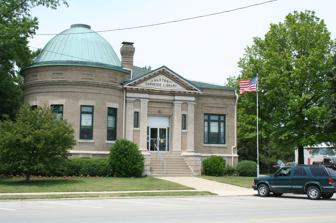
Building: Paxton Carnegie Public Library
Country: United States of America
Year built: 1904
Public library in Paxton, Illinois, US United States historic place Paxton Carnegie Public Library U.S. National Register of Historic Places Paxton Carnegie Public Library, 2007 Show map of Illinois Show map of the United States Location 254 S. Market St., Paxton, Illinois Coordinates 40°27′31″N 88°5′45″W / 40.45861°N 88.09583°W / 40.45861; -88.09583 Built 1904 Architect Paul O. Moratz Architectural style Classical Revival MPS MPL015 - Illinois Carnegie Libraries Multiple Property Submission NRHP reference No. 02000463 Added to NRHP May 17, 2002 Paxton Carnegie Public Library is in the Ford County, Illinois city of Paxton . The building is on the National Register of Historic Places . The building is still used by the Paxton Carnegie Library and is open as a public library. History This Carnegie Library was established in 1903 with the help of a grant from steel magnate Andrew Carnegie . The building was designed by architect Paul O. Moratz of Bloomington, Illinois , and its unique architectural features have been preserved throughout its over 100-year history. Construction on the Paxton Library began when the $10,000 Carnegie grant came through; the cornerstone was laid by Harry and George Turner in October 1903. The interior has been restored to its original 1903 appearance, the original furnishings are still in use as is the original oak circulation desk. In 2003 the cornerstone of the library was removed during the 100th-anniversary celebration by Harry Turner's grandson, Alan Turner of Paxton. Today The Paxton Carnegie Library, shortly after its completion, is depicted in this early 20th-century postcard. The Paxton Carnegie Library is governed by a nine-member board of trustees which meets the first Wednesday of each month. Today, the library houses over 26,000 volumes, subscriptions to 73 periodicals for adults and 10 for children and 4 newspapers, 1,000 videos, 300 audio books, microfilm, vertical files, city and county history information, large print books and computers and fax machines for public use. Books are circulated for two weeks at a time, magazines and DVDs for one week. There are overdue fines assessed. All residents of the city of Paxton may have a free library card while non-residents are required to pay an annual fee. The library is an active member of the Illinois Heartland Library System. See also Sycamore Public Library Notes